Lois Reeves

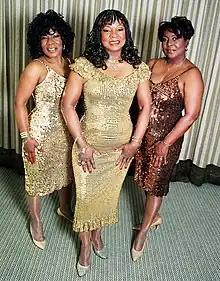
Reeves (left) as part of Martha and the Vandellas in 2004

In the late 1970s, Lois quit singing and opened a night spot in Detroit with her then-husband. A few years later she closed the business, got divorced, and found herself back on the road as a Vandella, this time with younger sister Delphine. In 1990, she released the single "Patience Is a Virtue" and the album track "Sweet Temptation" for Ian Levine's Motorcity project. "Patience Is a Virtue" is one of the songs on the "Ladies Of Soul 2" Motorcity album.